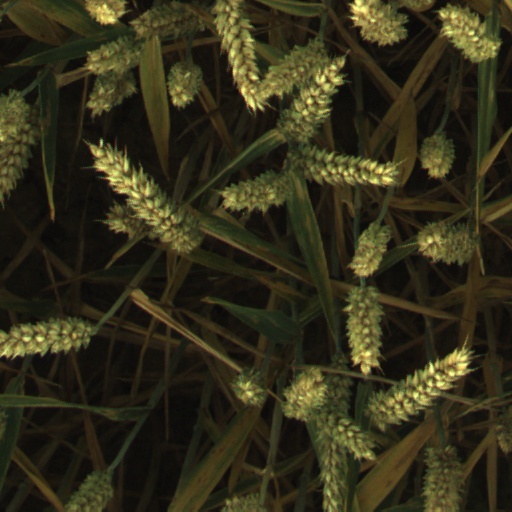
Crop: wheat